Disturbia (song)

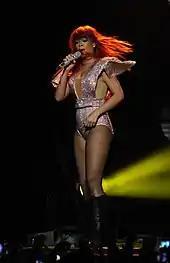
Rihanna performing "Disturbia" on the Australian leg of the Last Girl on Earth

Rihanna performed "Disturbia" for first time at the 2008 MTV Video Music Awards. The song opened the show, and was performed after Britney Spears' opening speech. Rihanna performed it while revealing a leather "goth inspired" outfit. Together with the dancer troops, she performed a "Thriller" inspired dance, with glow sticks and leather props being used through the performance. About the performance, Brian Orloff from "People" commented that "after Britney left, the stage was ceded to a futuristic-looking Rihanna, who launched into her hit 'Disturbia' with a goth-theme." In 2011, according to poll made by "Billboard", the performance was the tenth best ever on the MTV Video Music Awards. On September 19, 2008, Rihanna went to France, to perform "Disturbia" at "Star Academy France". Following the performance of the song, "Good Girl Gone Bad: Reloaded" soared from number forty-three to number eleven and peaked at number eight the following week, becoming Rihanna's first album to reach the top ten in France. Rihanna also performed "Disturbia" at the NFL Pepsi Smash Super Bowl Bash in Tampa, Florida held the Thursday and Friday prior to the 2009 Super Bowl. It was the first song on the set-list that also featured other songs from her latest release "Good Girl Gone Bad". The performance of the song featured a sample from the White Stripes song "Seven Nation Army" and flames that shot up across the front of the stage.